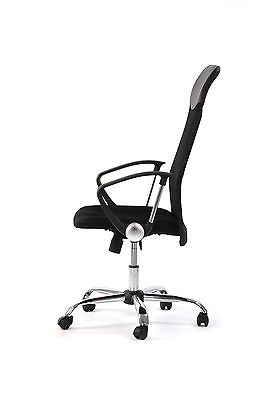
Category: chair